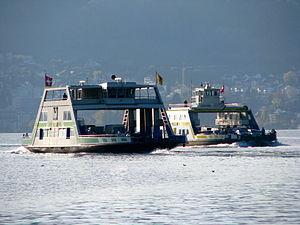
Pays montagneux et vallonné, la Suisse possède toutefois un réseau routier dense pour les automobilistes. Cependant, à cause du relief tourmenté, la route doit parfois avoir recours à d'autres moyens de transports pour franchir les obstacles naturels.